Wait 'til You're Older

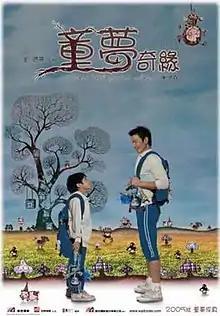

Wait 'til You're Older is a 2005 Hong Kong fantasy comedy-drama film produced and directed by Teddy Chan and starring Andy Lau.